History of Western civilization before AD 500

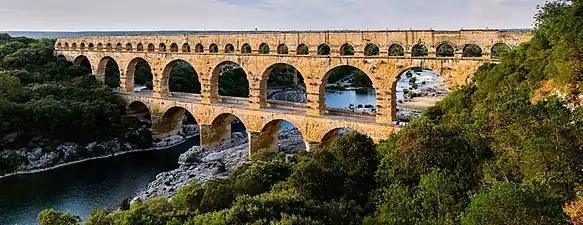

Originally ruled by Kings who ruled the settlement and a small area of land nearby, the Romans established a republic in 509BC that would last for five centuries. Initially a small number of families shared power, later representative assemblies and elected leaders ruled. Rome remained a minor power on the Italian peninsula, but found a talent for producing soldiers and sailors and, after subduing the Sabines, Etruscans and Picentes began to challenge the power Carthage. By 240BC, Rome controlled the formerly Greek controlled island of Sicily. Following the 207 BC defeat of the bold Carthaginian general Hannibal, who had led an army spearheaded by war elephants over the Alps into Italy, the Romans were able to expand their overseas empire into North Africa. Roman engineers built arterial roads throughout their empire, beginning with the Appian Way through Italy in 312 BC. Along such roads marched soldiers, merchants, slaves and citizens to all corners of a flourishing mercantile empire. Roman engineering was so formidable that roads, bridges and aqueducts survive in impressive scale and quantity to the present day. According to the historian Geoffrey Blainey, the population of the Imperial capital was probably the first in the world to approach one million people. It eventually consisted of monumental public buildings, such as the Colosseum (dedicated to sport), the bathhouses (dedicated to leisure) and the Roman Forum dedicated to civic affairs. Slavery helped power the economy, but also created occasional tension — as in the slave rebellion led by Spartacus which was put down in 71BC.